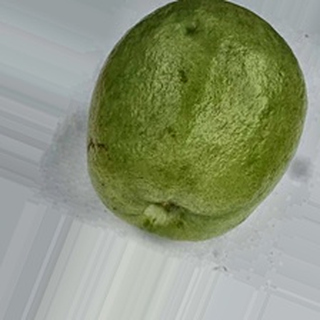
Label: healthy_guava